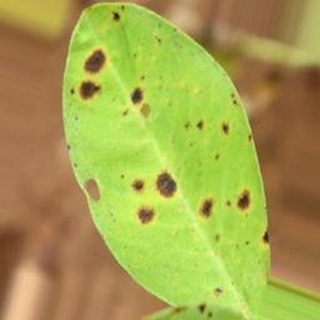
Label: groundnut_late_leaf_spot